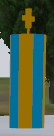
Label: new_danger_mark
Descriptions: looks like a plus sign in 2D image ||| vertical yellow and blue stripes ||| yellow and blue vertical stripes ||| new danger mark with yellow-blue vertical banding